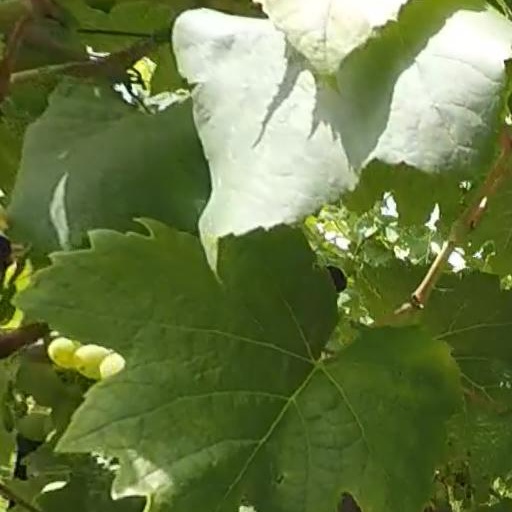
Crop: grape